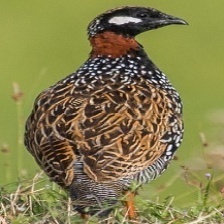
Species: BLACK FRANCOLIN
Scientific name: FRANCOLINUS FRANCOLINUS
ImageNet parent category: partridge